The Feast in the House of Simon the Pharisee (Rubens)

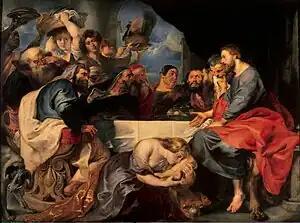
"Feast in the House of Simon the Pharisee" (c. 1618–1620) by Rubens

Feast in the House of Simon the Pharisee, also known as Christ in the Home of Simon the Pharisee, is a painting by Peter Paul Rubens. It was painted c. 1618–1620, and is in The Hermitage Museum, St. Petersburg.